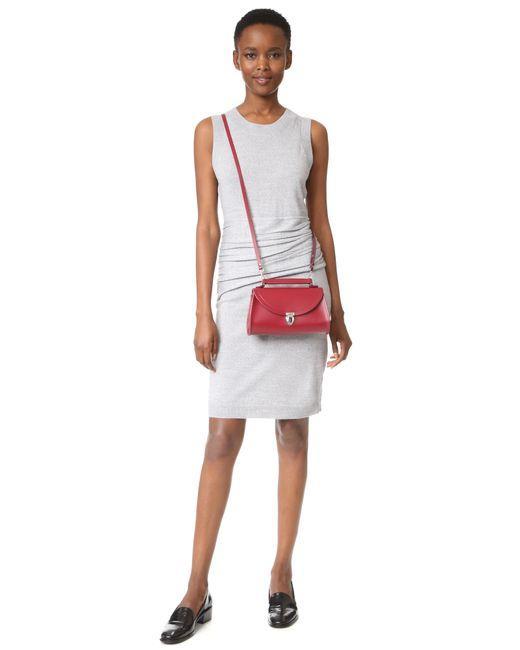
Schmales weißes Kleid für den gelegentlichen Gebrauch